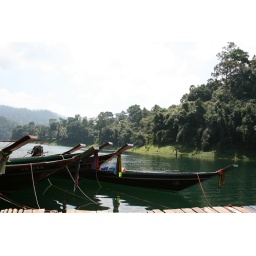
Long tails boats in the crystal clear water of Khao Sok